Viggo Mortensen

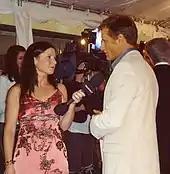
Mortensen interviewed by eTalk Daily at the 2005 Toronto International Film Festival, for "A History of Violence"

In 2006, he starred as Captain Diego Alatriste in the Spanish language film "Alatriste", based on the series of novels "The Adventures of Captain Alatriste", written by the Spanish writer Arturo Pérez-Reverte.